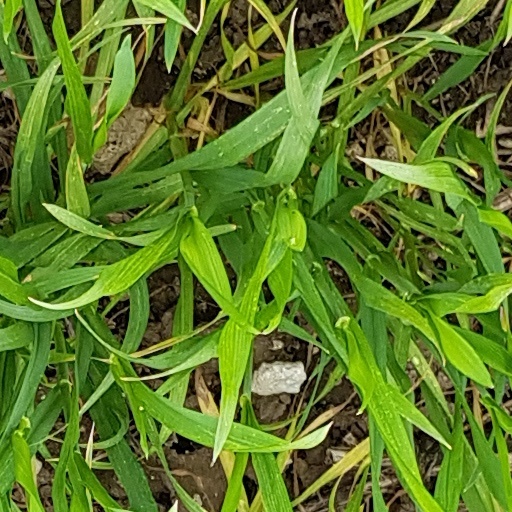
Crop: wheat